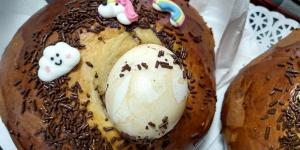
mona de pascua